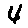
Label: 4